Cadolzburg

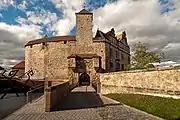
castle garden

1933–1945 a part of the castle, the so-called Neues Schloss (New Palace) was used as a Gebietsführerschule by the Hitler Youth. At the end of the war the castle burned down and was left a ruin for various decades. Since 1979 the Bavarian Administration of State-Owned Palaces, Gardens and Lakes together with the Bauamt Nuremberg-Erlangen is responsible for the reconstruction and maintenance of the castle. The reconstruction started in 1982 with the Castle itself and was finished in 2007 with the new creation of the gardens. For seven years the inner and outer parts of the castle were open to the public and events were held.